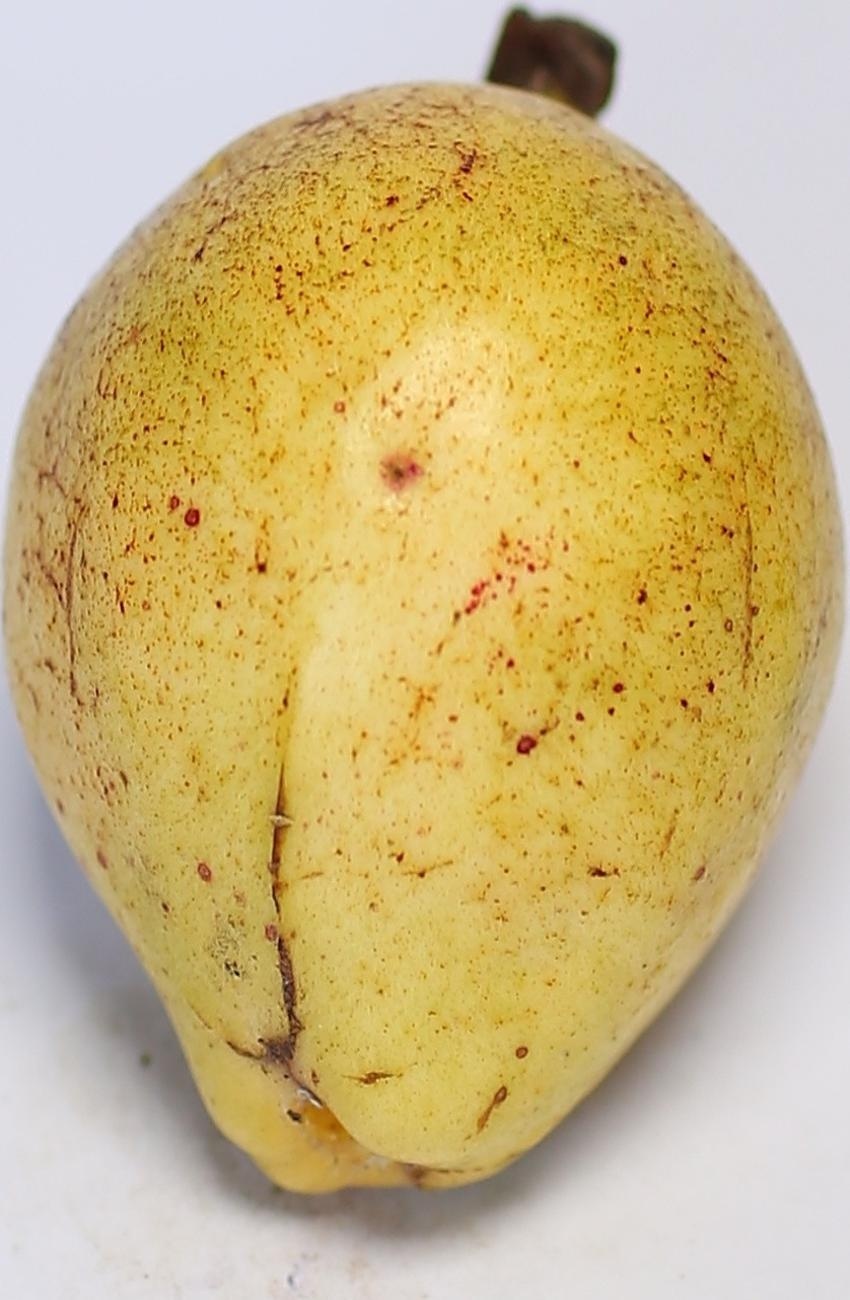
Maturity: ripe
Variety: riyali